Glorious Revolution

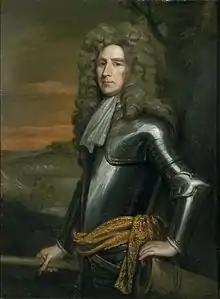
Henry Sydney, who drafted the Invitation to William

To ensure a compliant Parliament, James required potential MPs to be approved by their local Lord Lieutenant; eligibility for both offices required positive answers in writing to the 'Three Questions', one being a commitment to repeal of the Test Act. In addition, local government and town corporations were purged to create an obedient electoral machine, further alienating the county gentry who had formed the majority of those who backed James in 1685. On 24 August 1688, writs were issued for a general election.